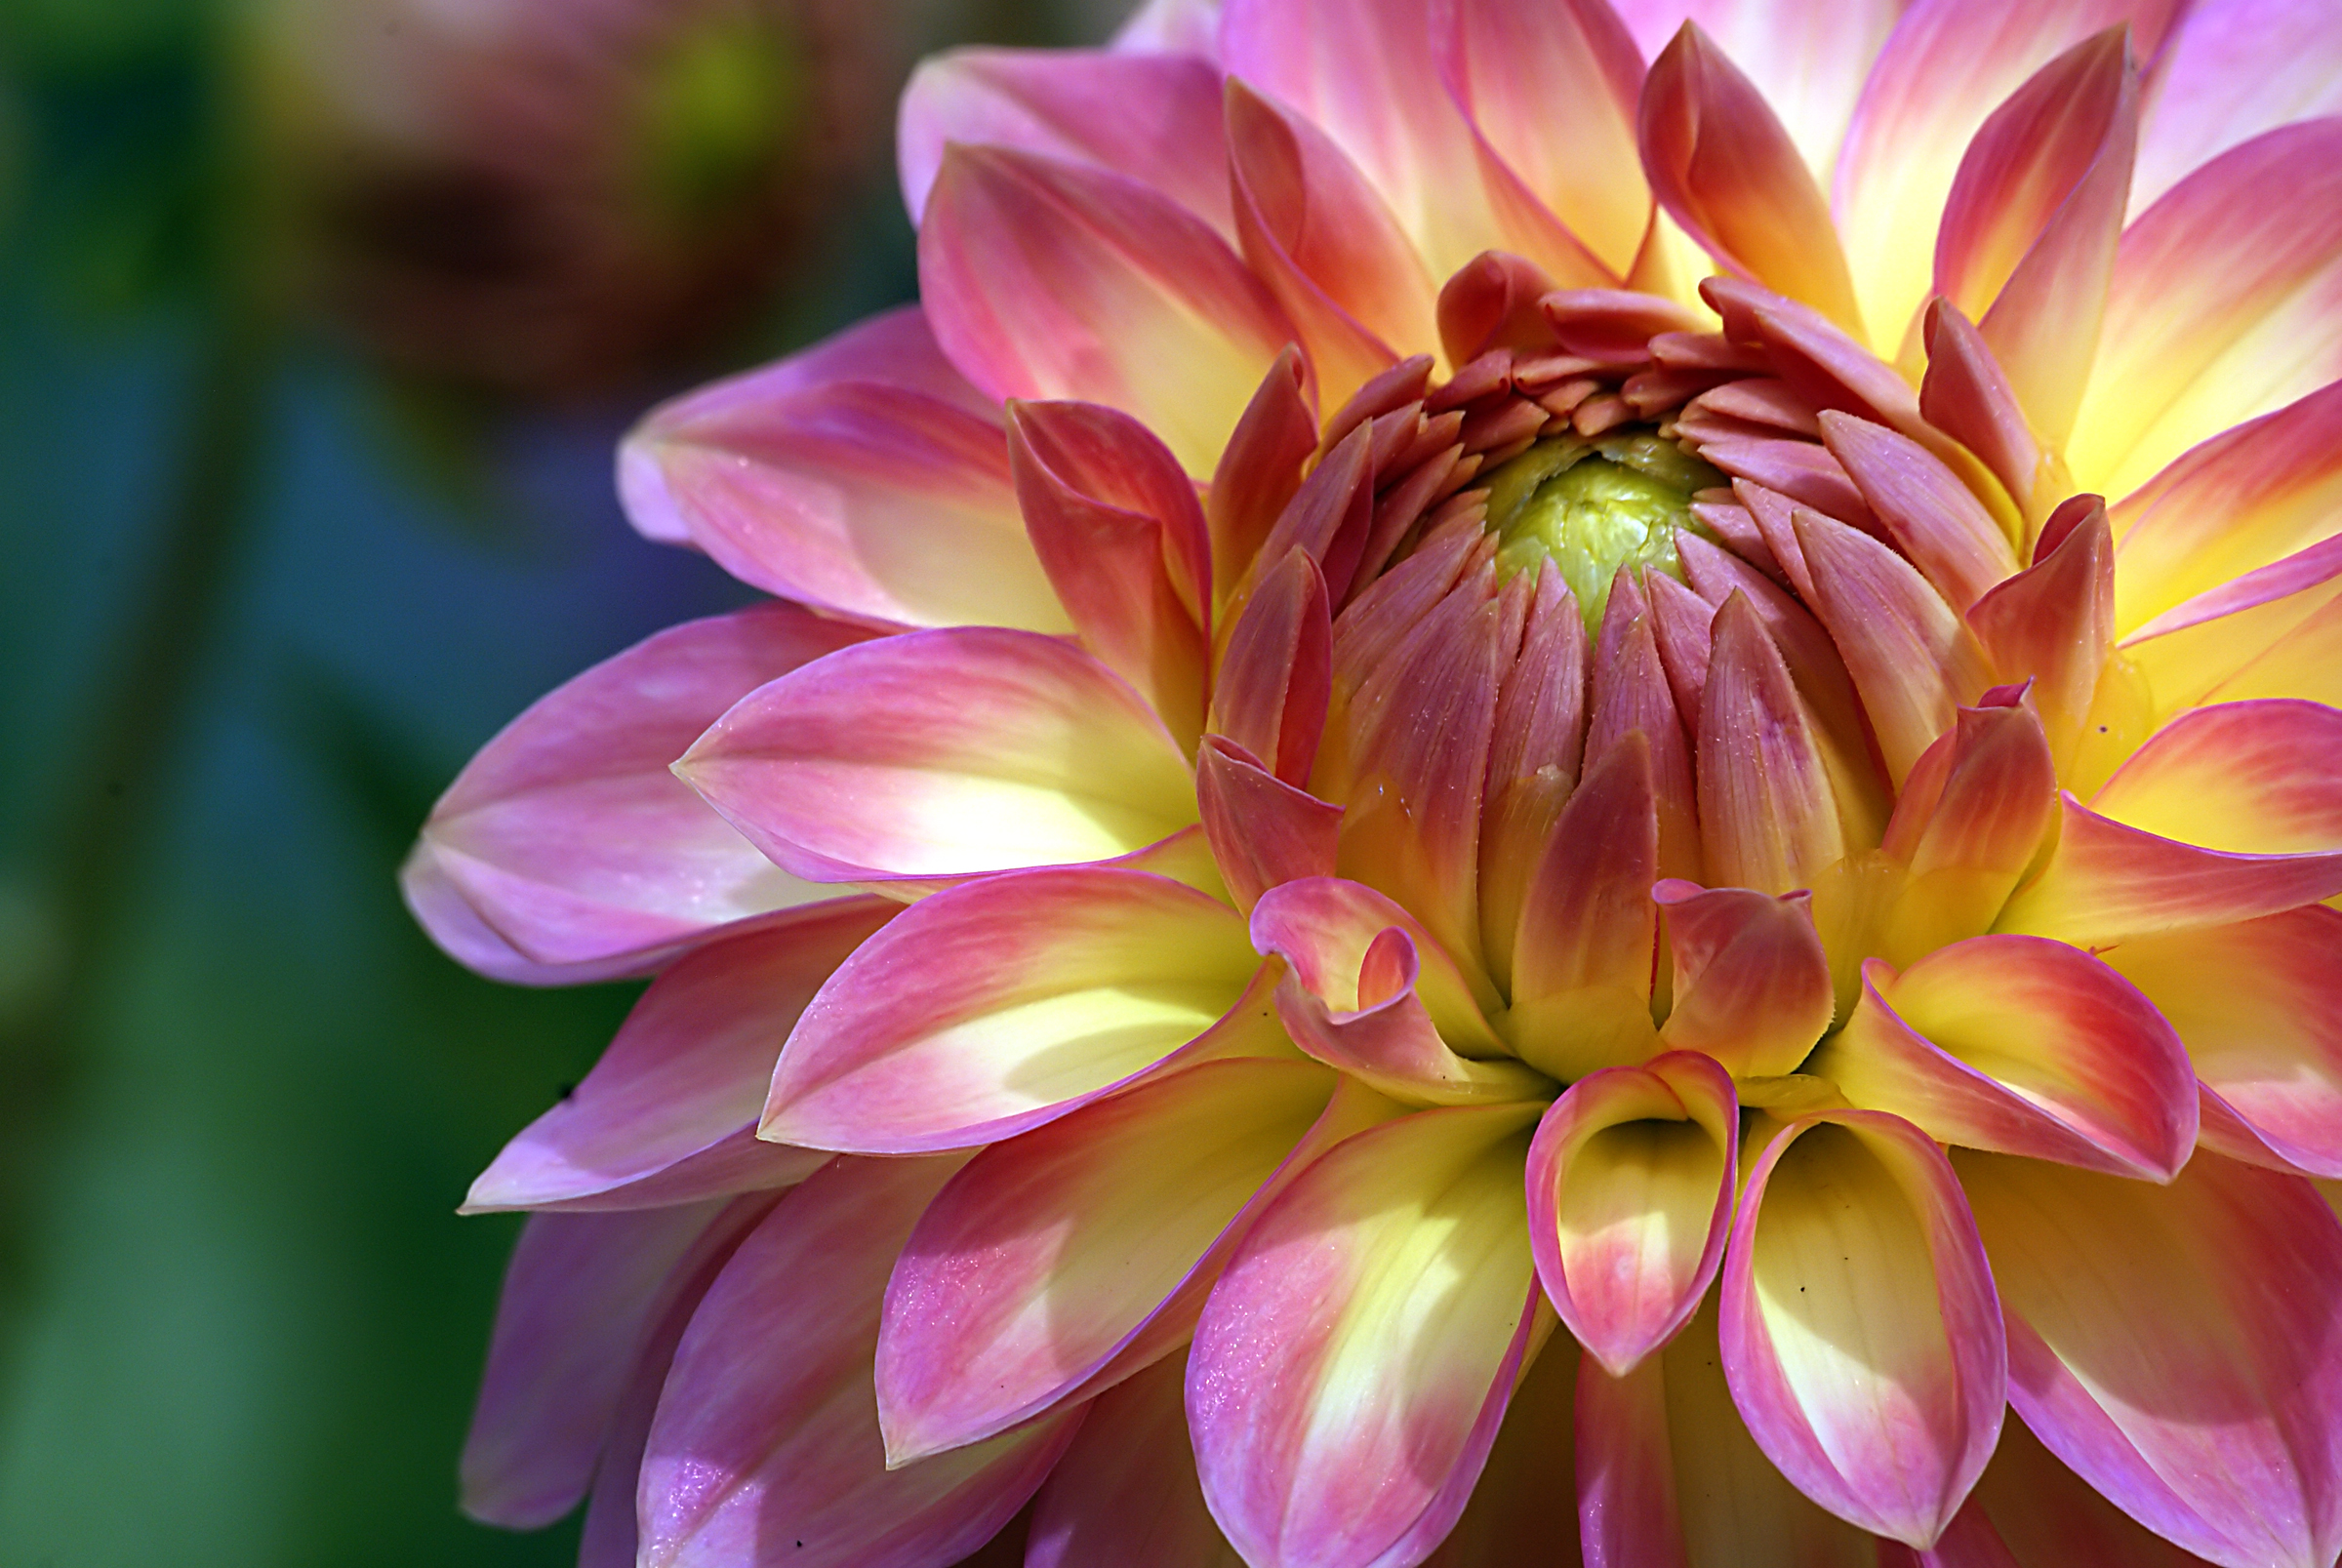
plant, flower, petal, botany, pink, flora, flowers, close up, dahlia, gardening, explored, gardens, christchurch, hagleypark, sonydslra300, dahlias, macro photography, flowering plant, daisy family, plant stem, land plant